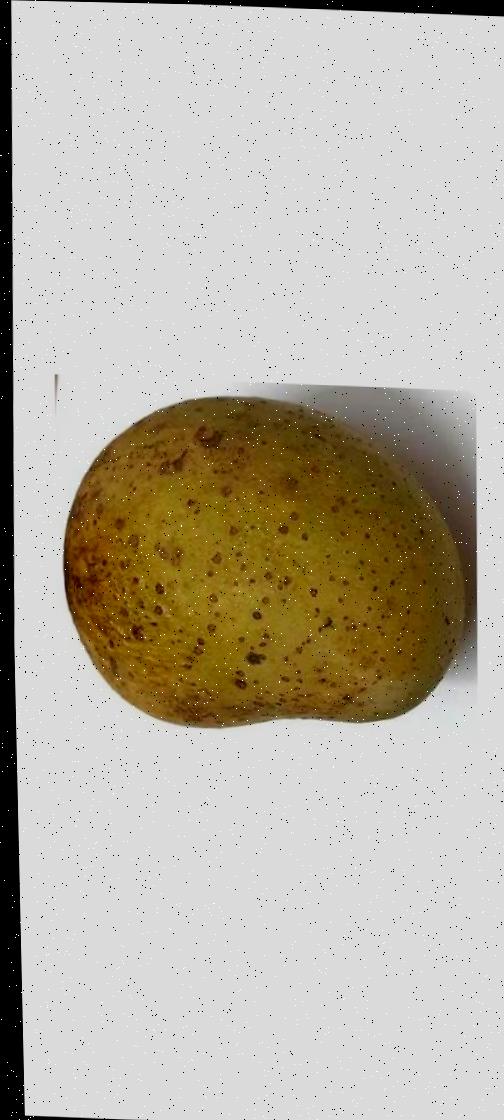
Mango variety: Gourmoti